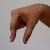
The image shows a hand gesture representing the letter 'Q' in Indian Sign Language.